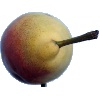
Label: Pear 2